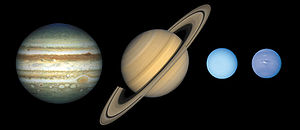
Solsystemet / Det ydre solsystem
De ydre planeter fra venstre Jupiter,Saturn, Uranus og Neptun, (ikke i skala)
Solsystemet består af Solen og de himmellegemer som den binder til sig gennem sin gravitation. Solsystemet har sin oprindelse i et gravitationelt kollaps af en gigantisk gas- og støvsky for 4,6 milliarder år siden.